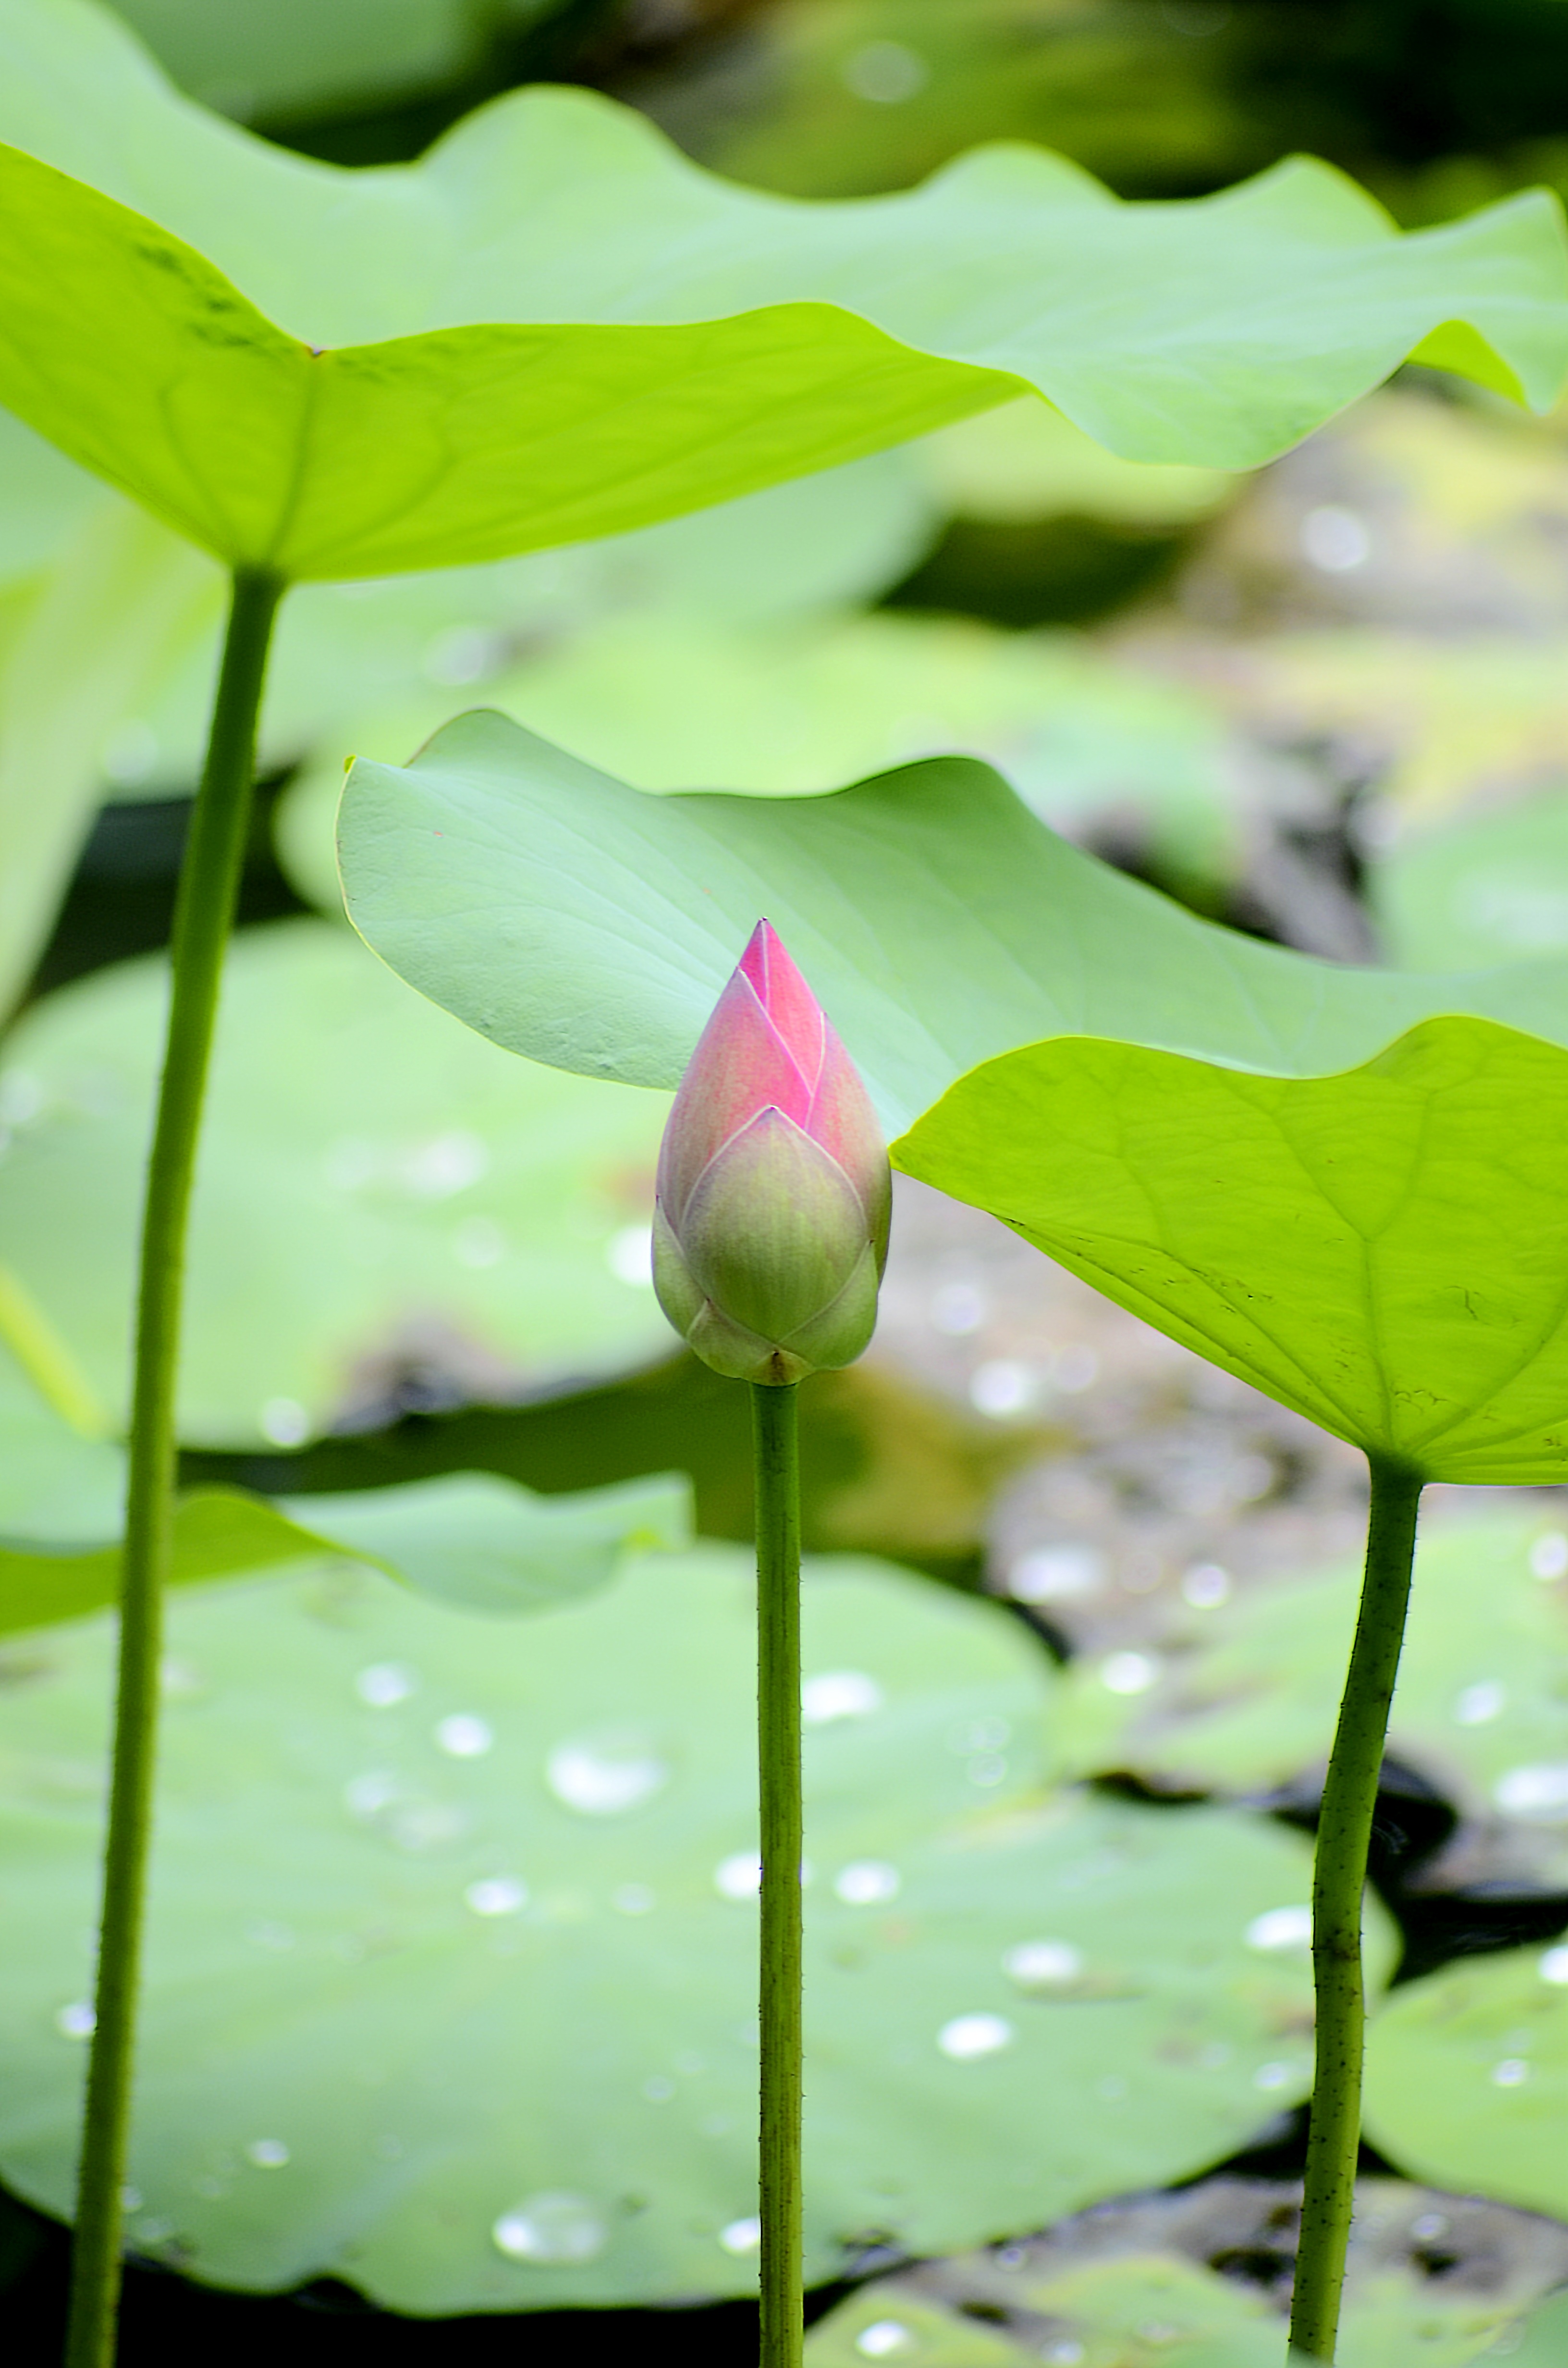
water, nature, blossom, plant, leaf, flower, petal, green, botany, pink, sacred lotus, aquatic plant, flora, wildflower, close up, lotus, nice, ponds, bud, vietnam, macro photography, the morning, dew drops, flowering plant, lotus flowers, large leaf, life under water, plant stem, land plant, lotus family, proteales